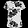
Label: T - shirt / top